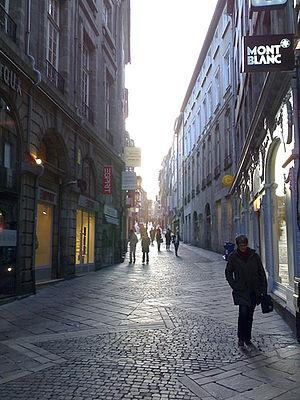
La rue du Consulat, à Limoges (Haute-Vienne, France)
Le Château est un quartier du centre-ville de Limoges.
Limoges est une commune en Nouvelle-Aquitaine située au Grand Sud-Ouest de la France, préfecture du département de la Haute-Vienne et chef-lieu de la région historique Limousin.
La rue du Consulat est une rue du centre ville de Limoges.